Centre for Quantum Technologies

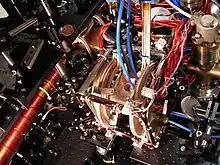
Quantum Matter Setup at The Centre for Quantum Technologies

The Centre for Quantum Technologies provides a joint graduate studies program with the National University of Singapore.